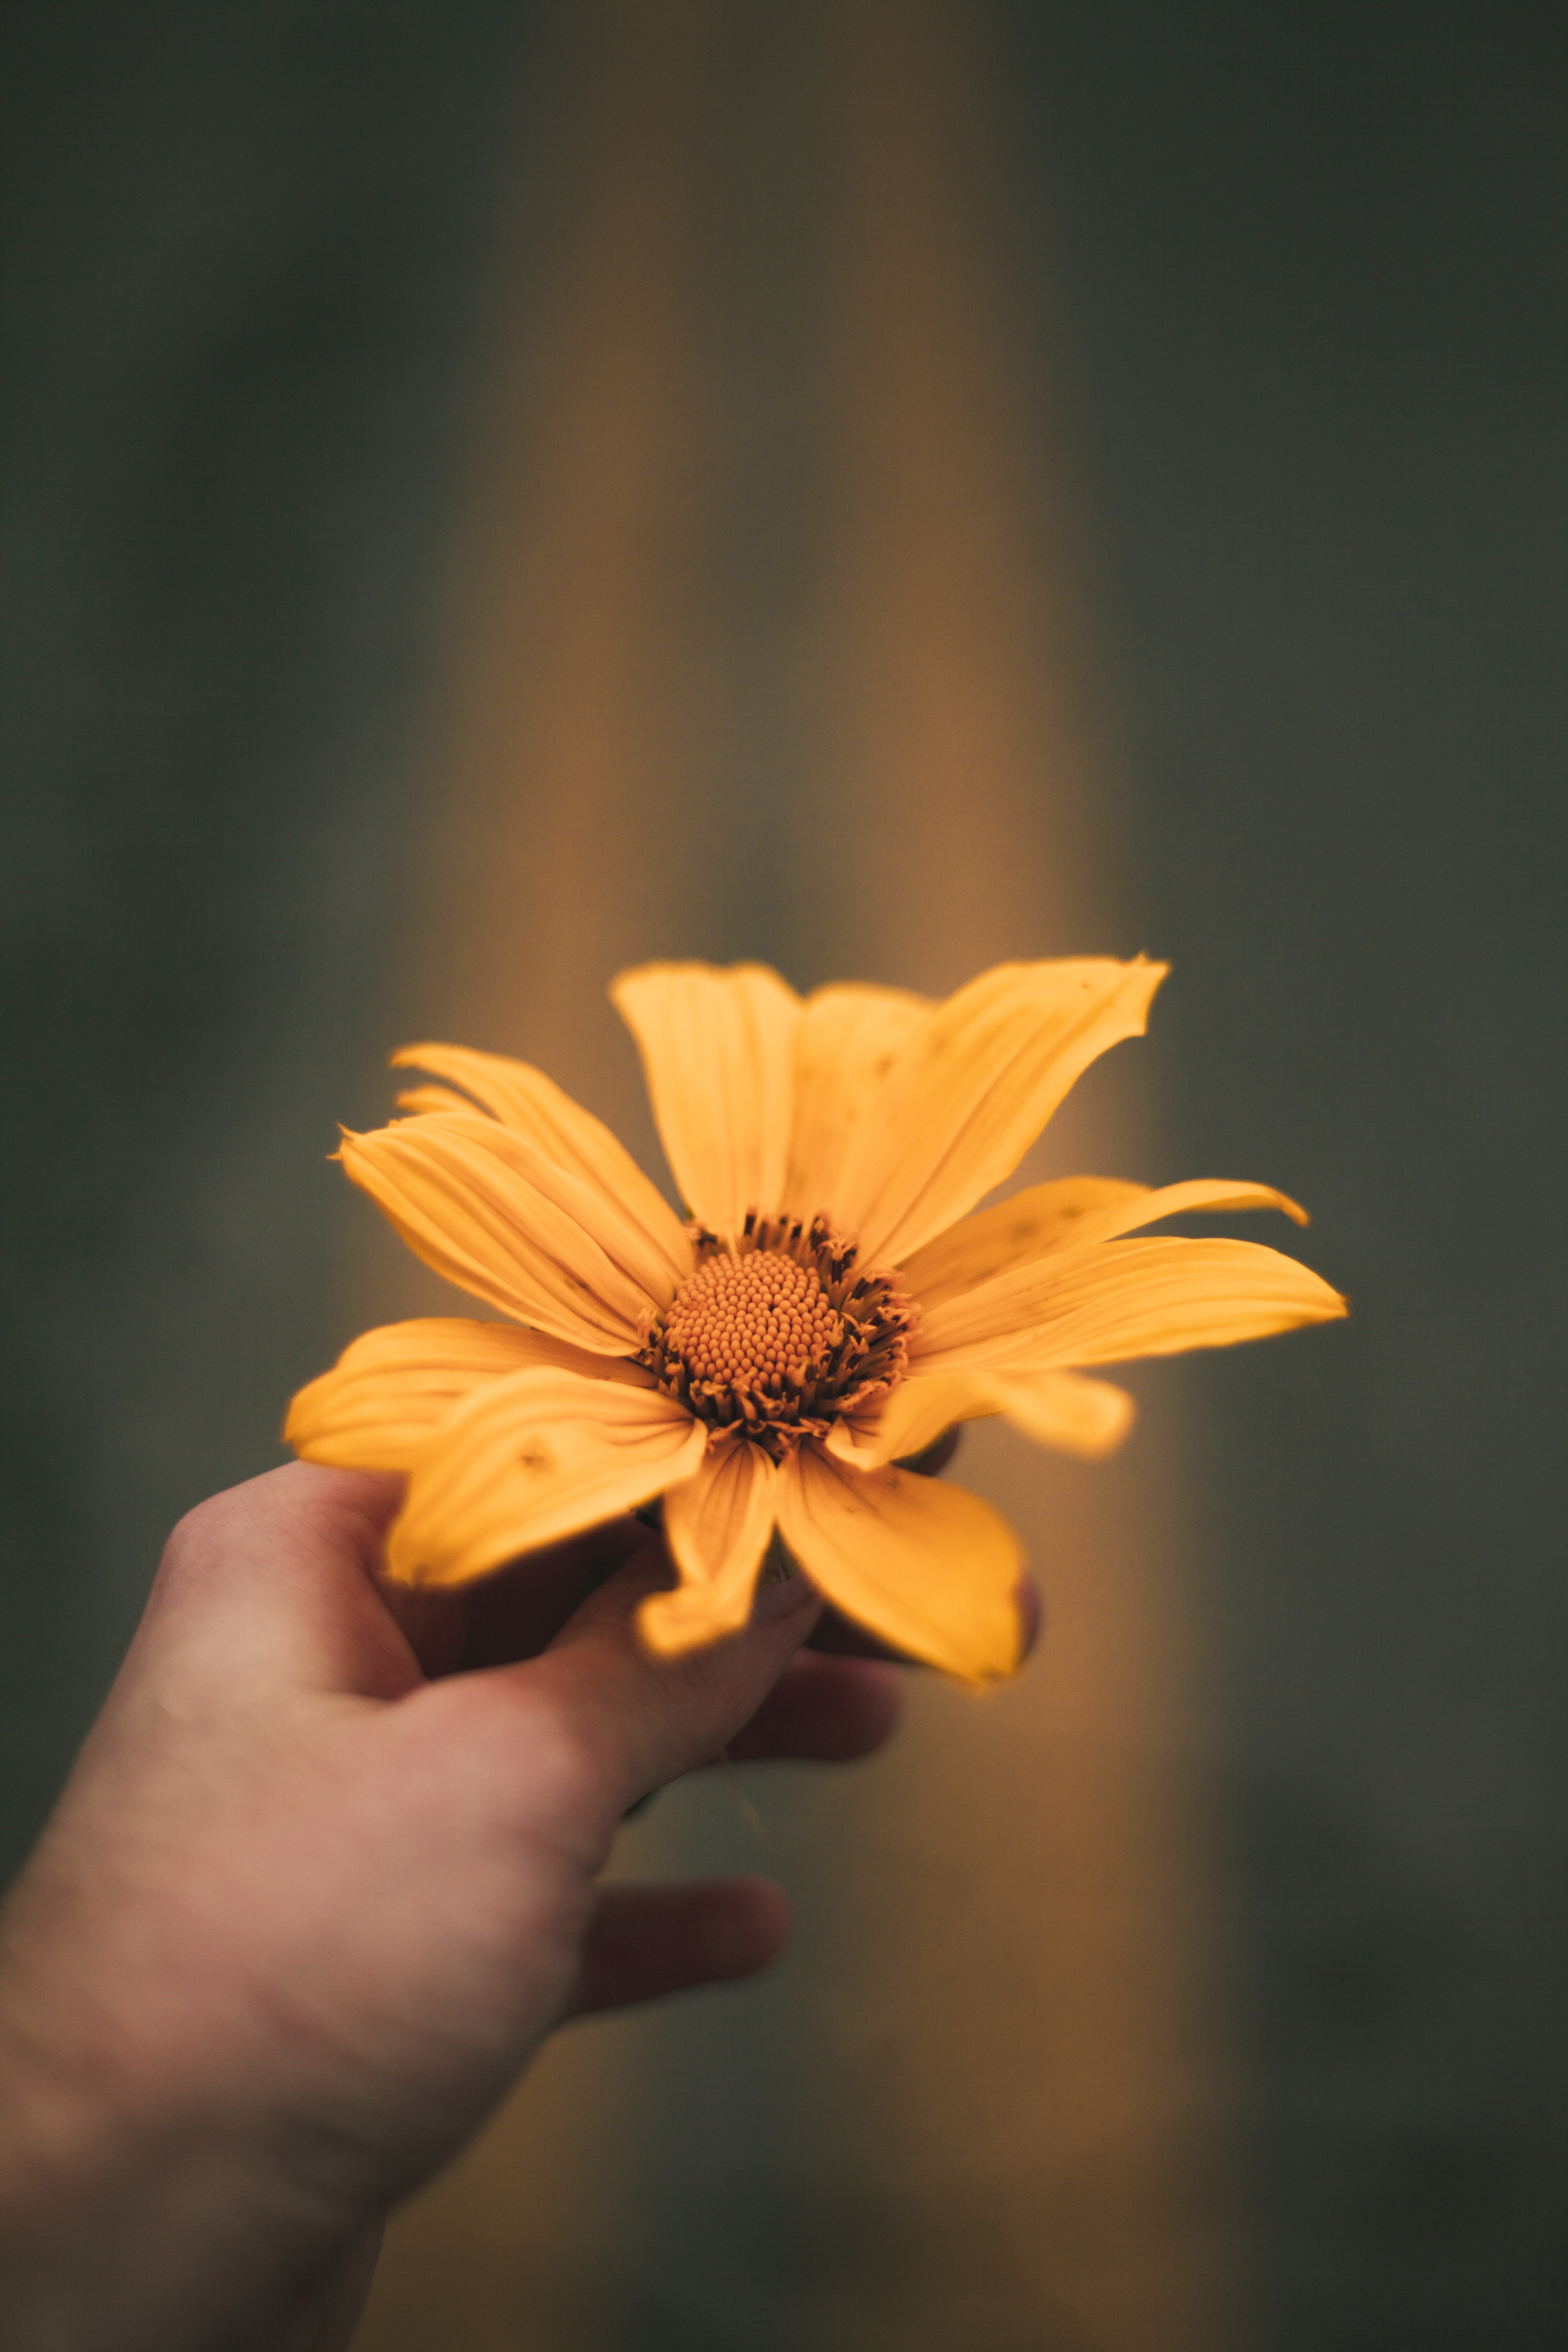
petal, flower, plant, yellow, flowering plant, still life photography, close up, macro photography, daisy family, pollen, wildflower, photography, plant stem, annual plant, tickseed